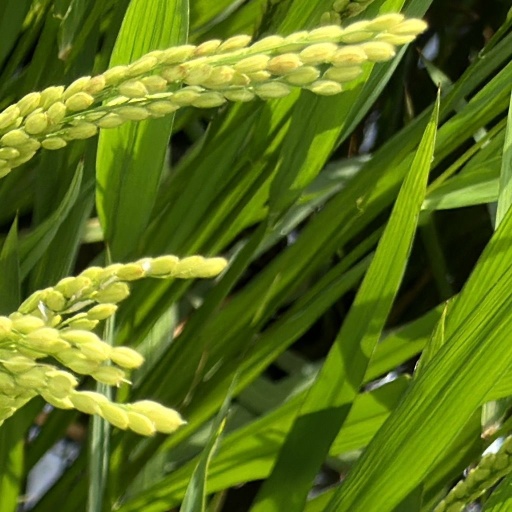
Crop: rice